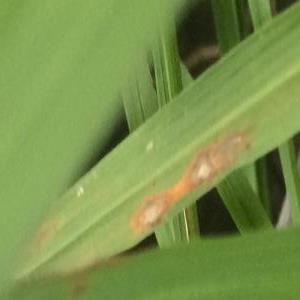
Disease: Blast